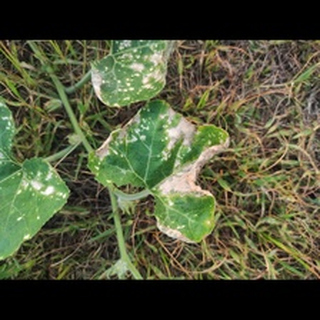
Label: pumpkin_powdery_mildew